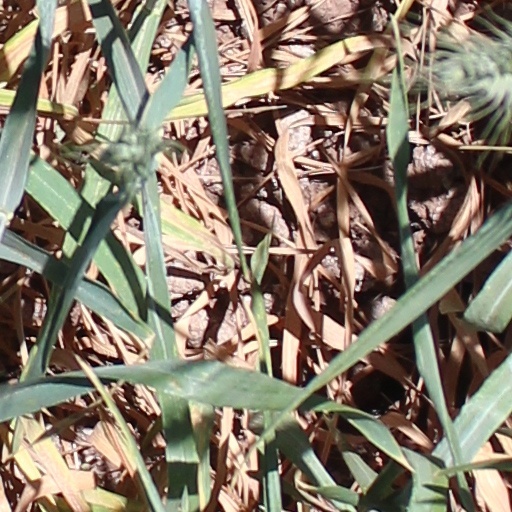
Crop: wheat